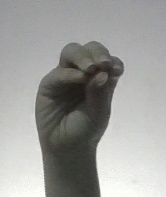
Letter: ha